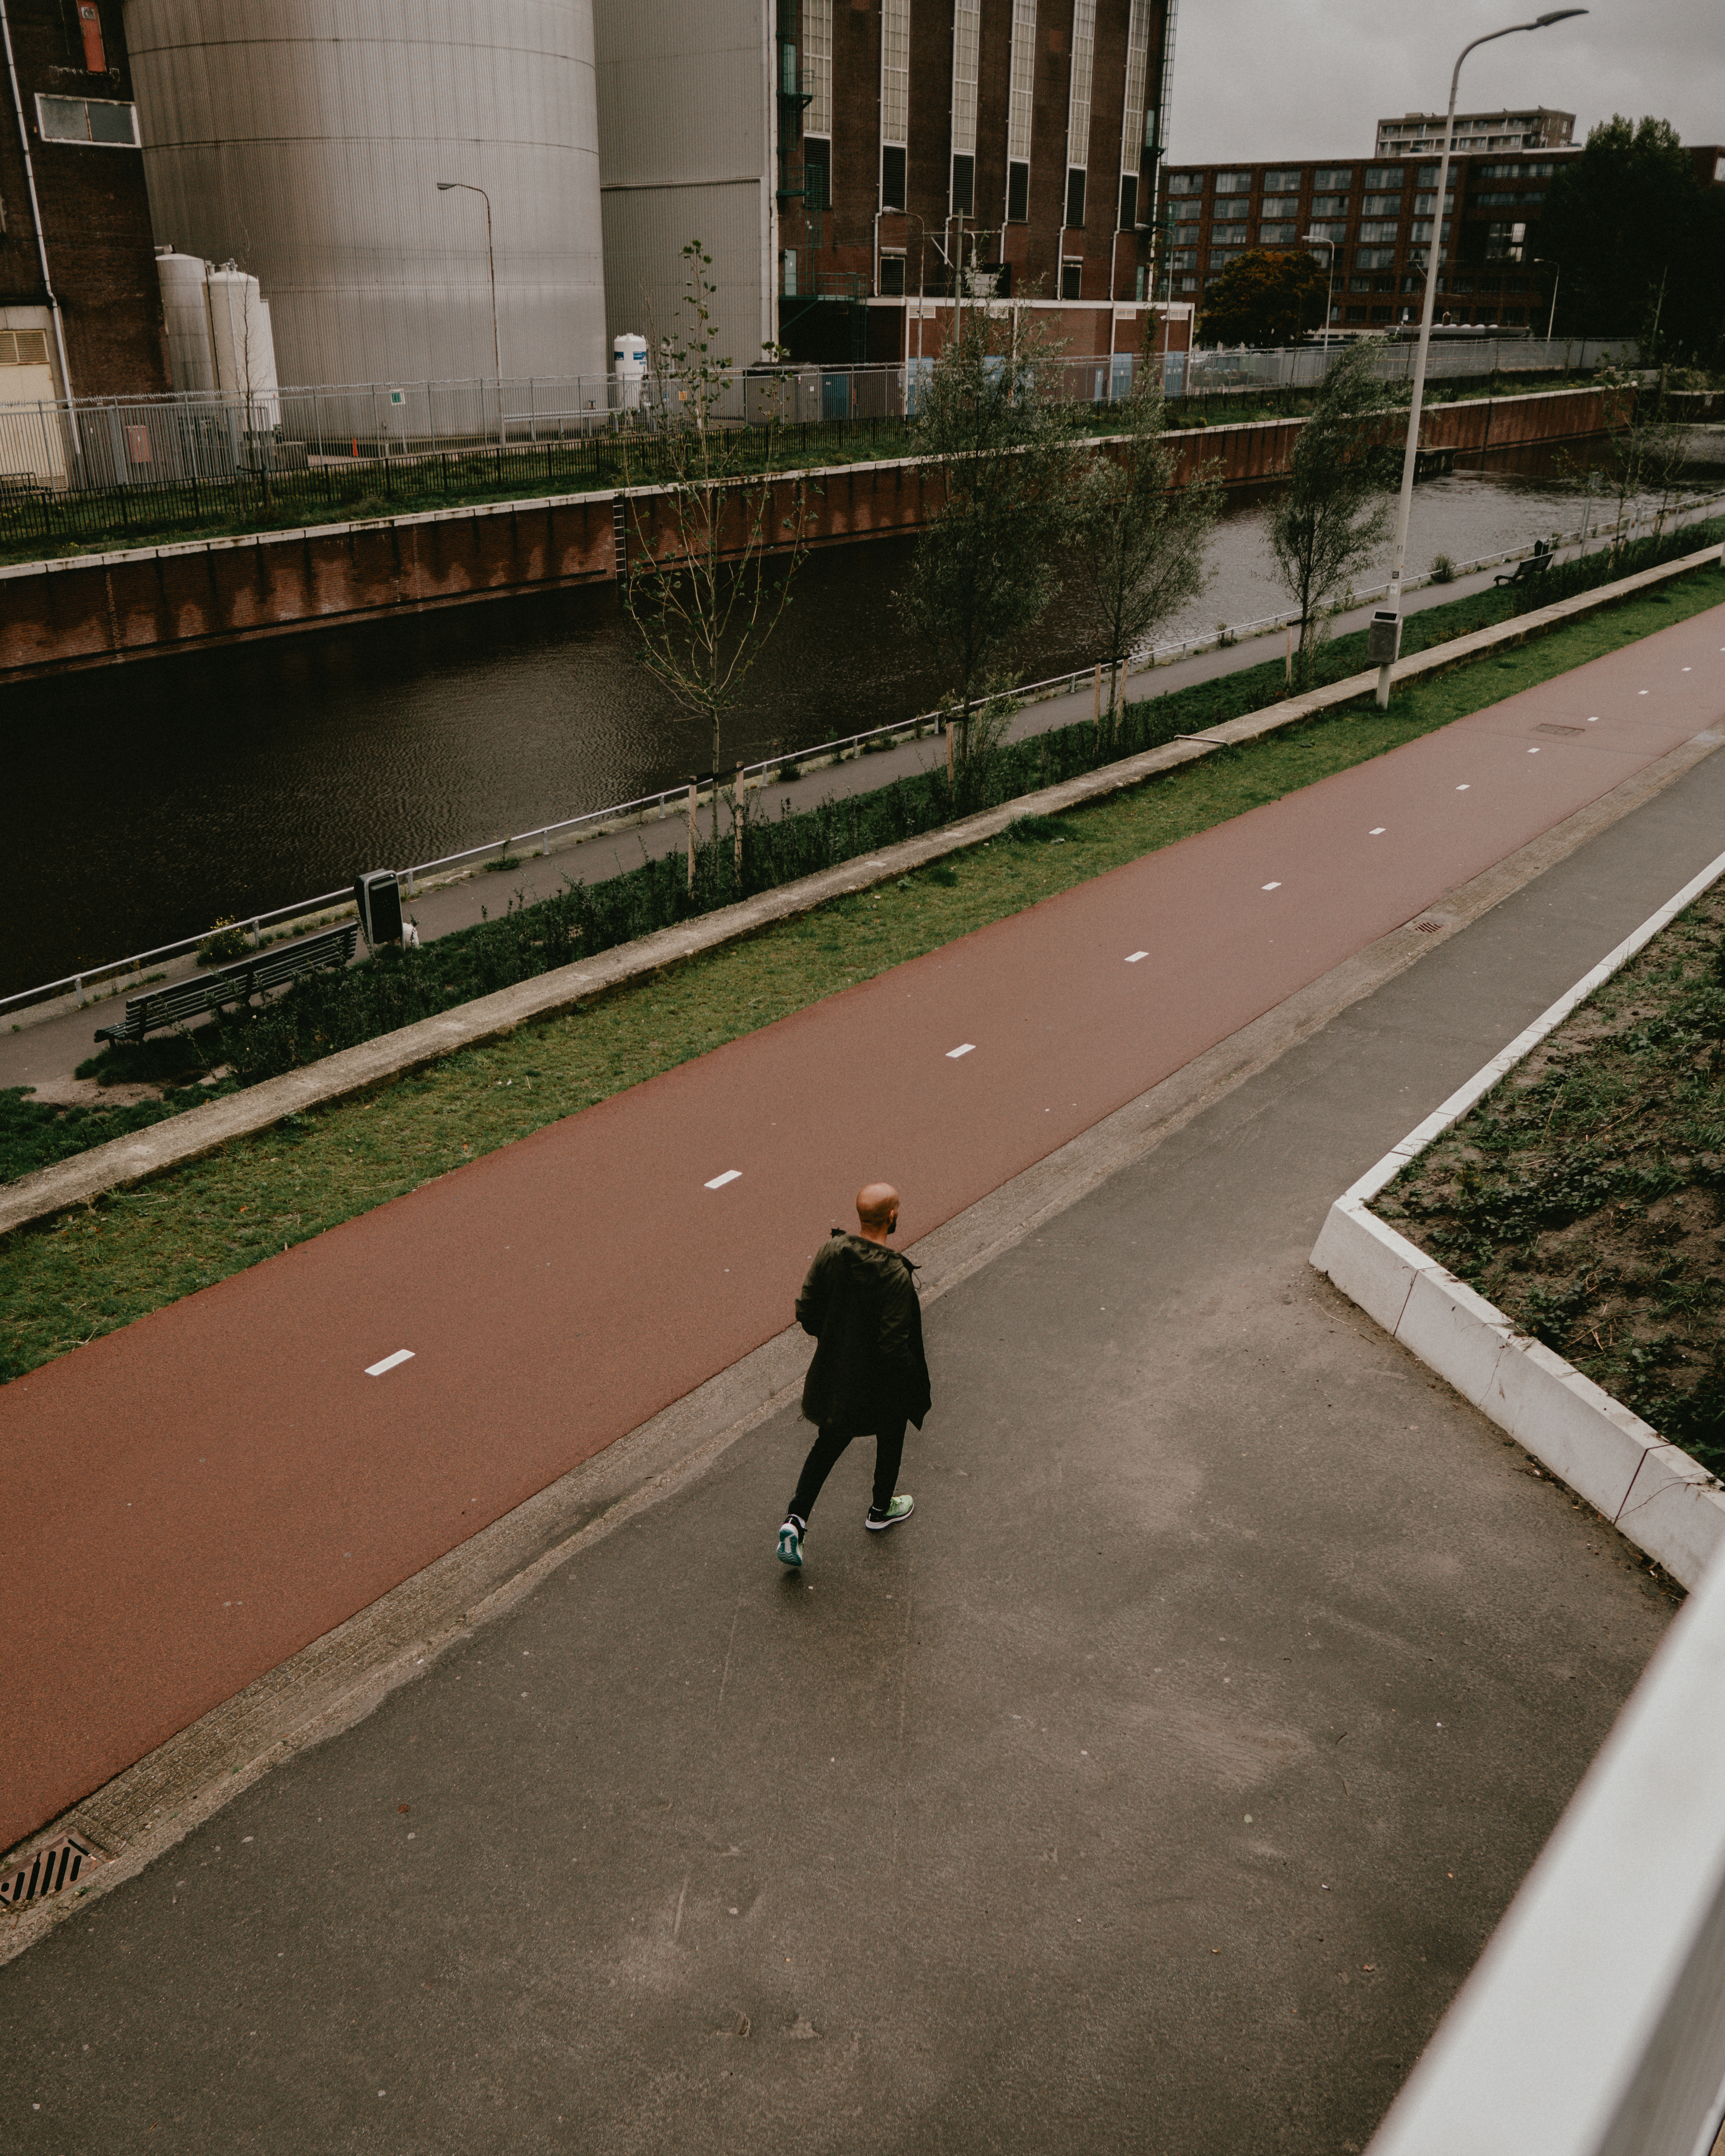
asphalt, snapshot, road, line, infrastructure, recreation, architecture, skateboard, Skateboarding Equipment, photography, lane, street, thoroughfare, road surface, sidewalk, shadow, sports equipment, concrete, pedestrian